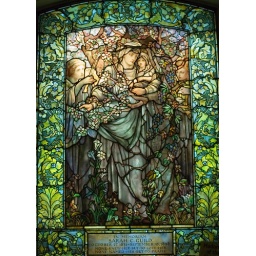
Taken in the Arlington Unitarian Church in Boston City. Stained glass windows made by Tiffany, the son of the famous Jeweler.